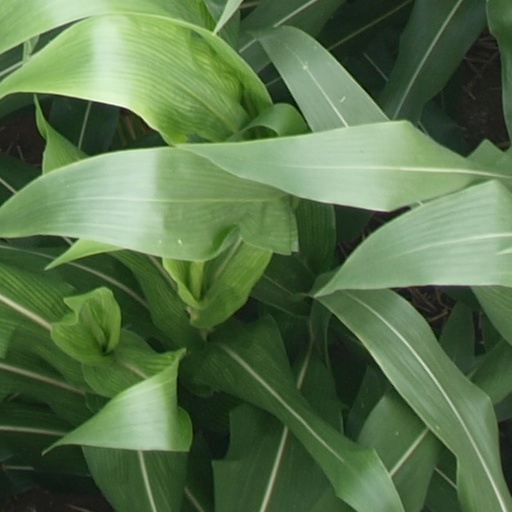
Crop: maize; corn